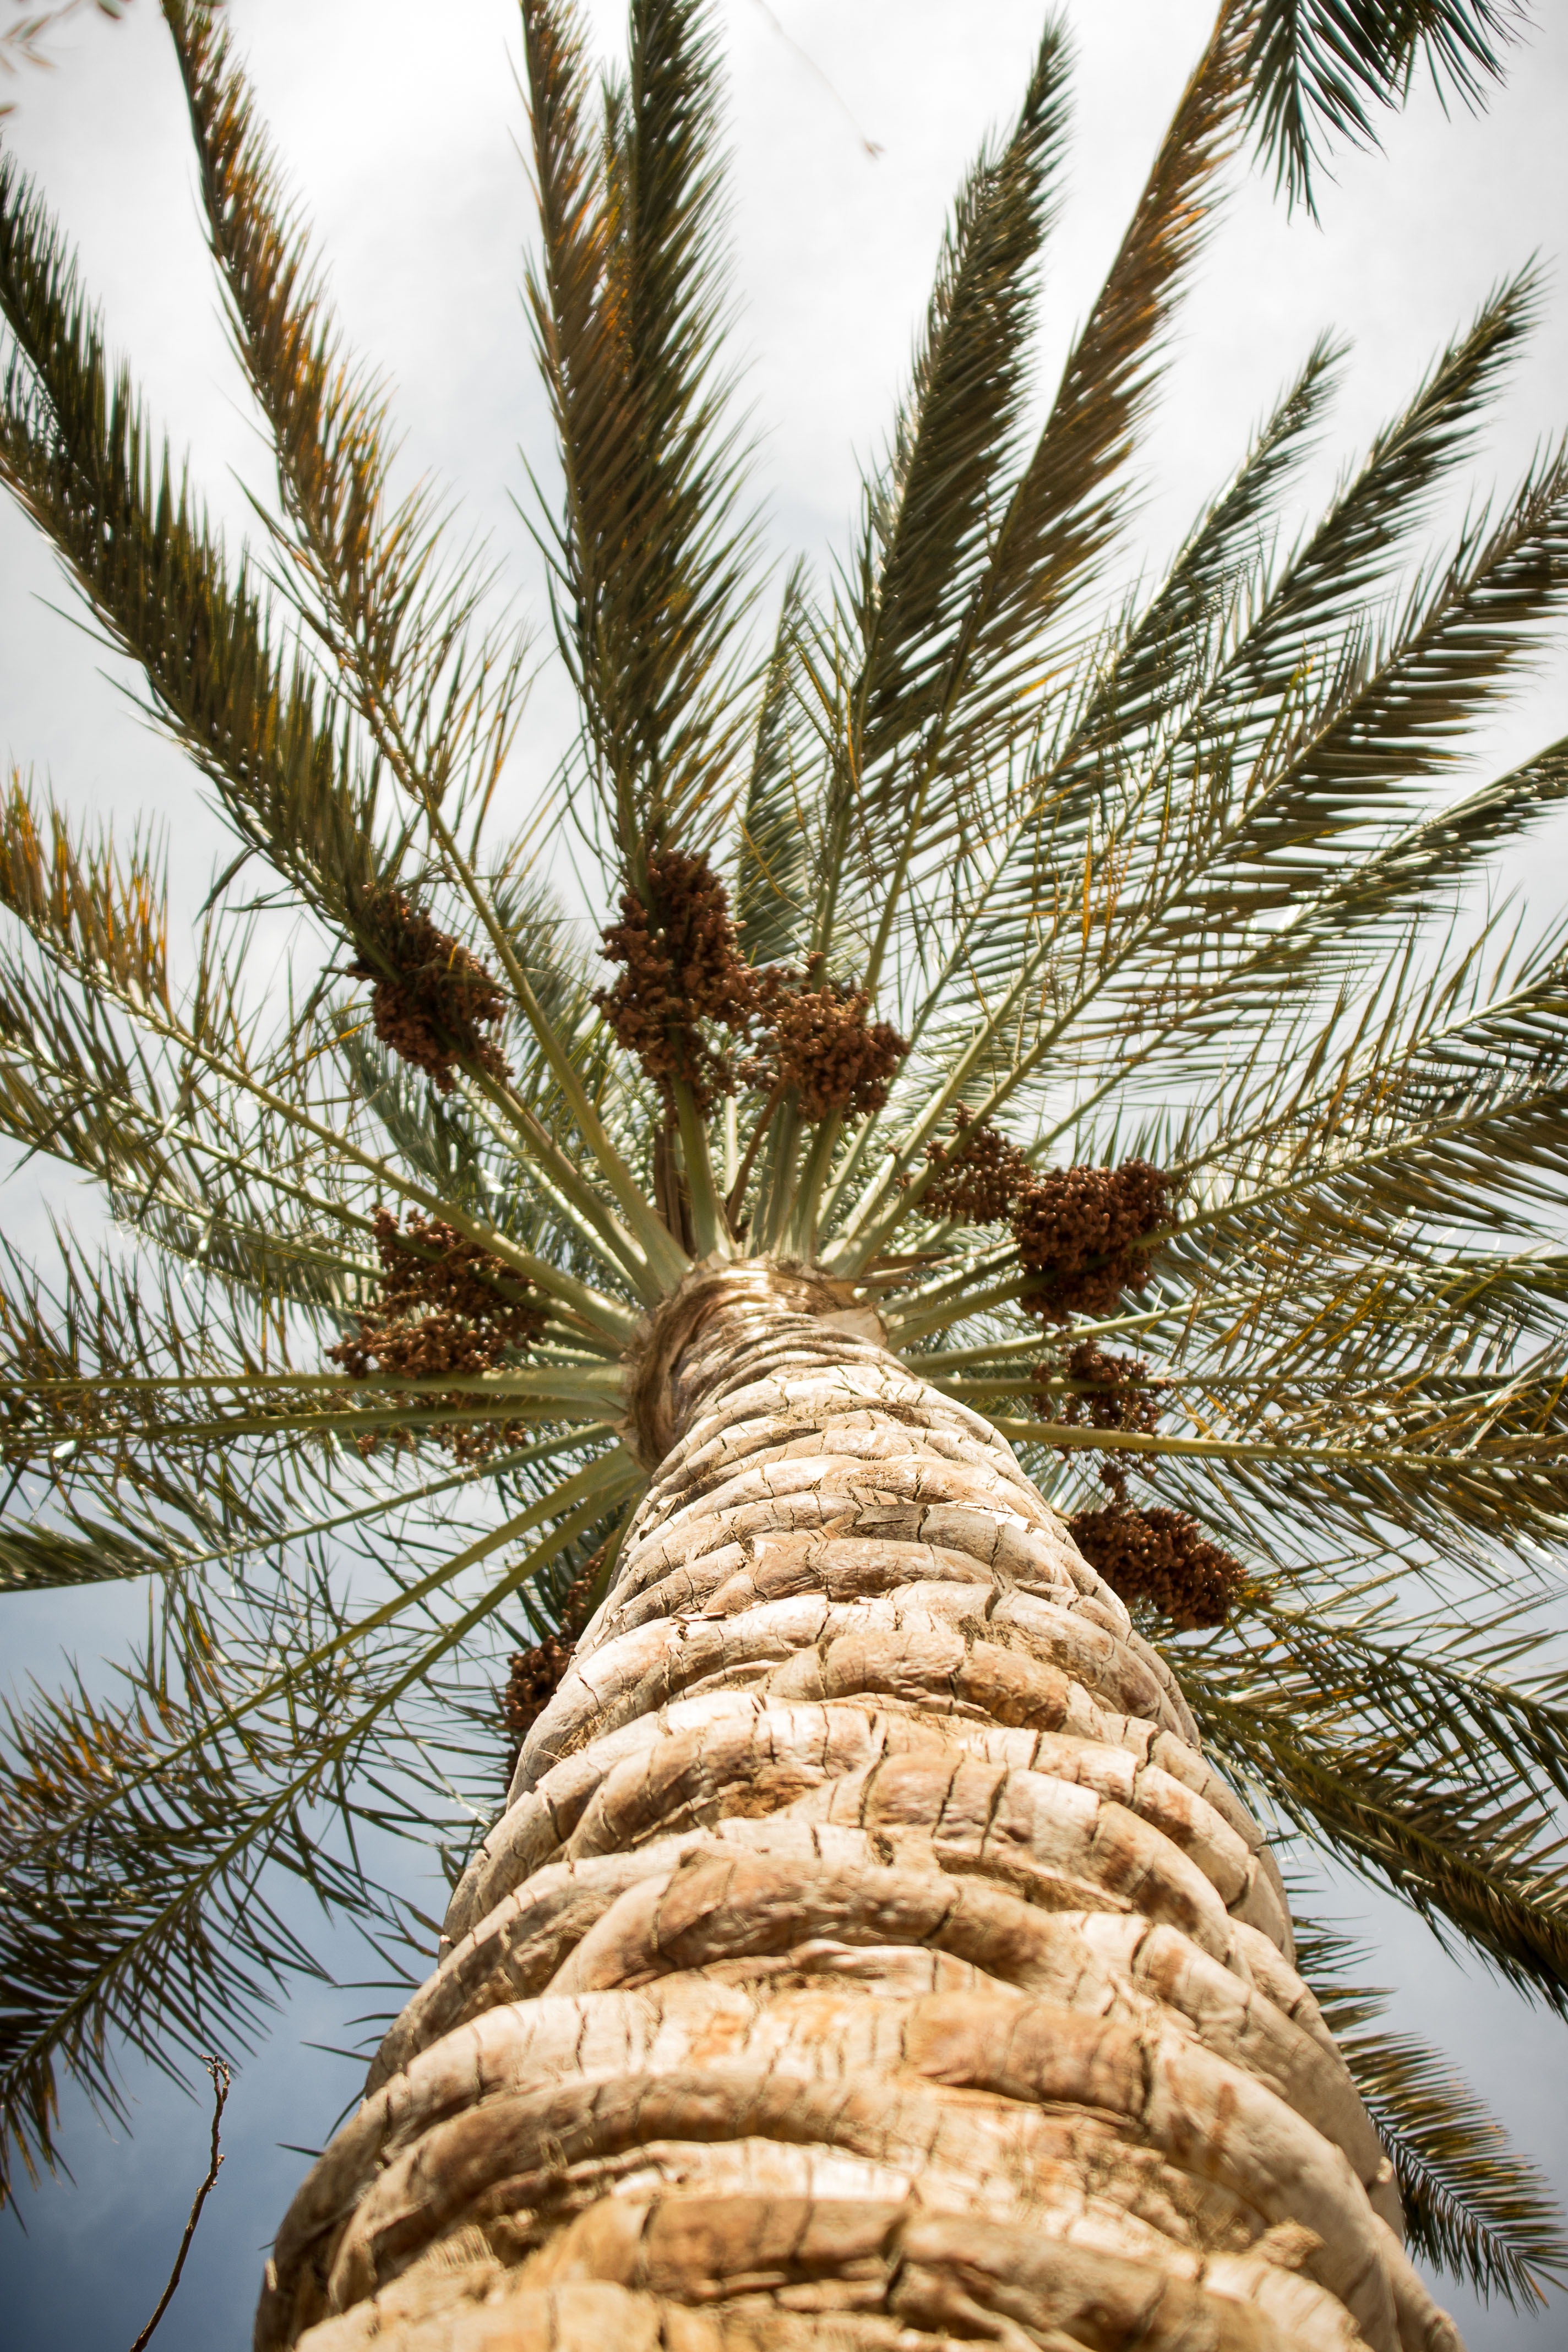
tree, nature, branch, plant, sun, fruit, food, palm, produce, botany, fir, spruce, flowering plant, date palm, grass family, woody plant, land plant, arecales, palm family, borassus flabellifer